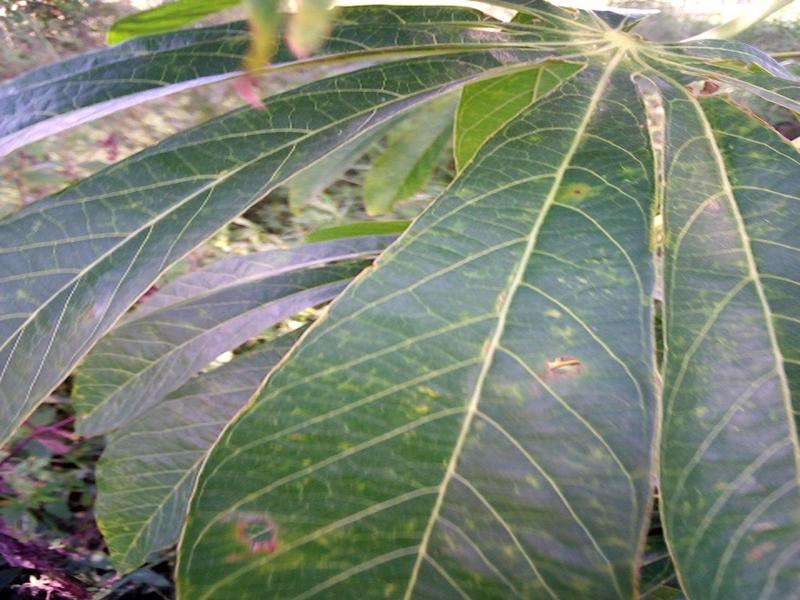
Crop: cassava
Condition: healthy